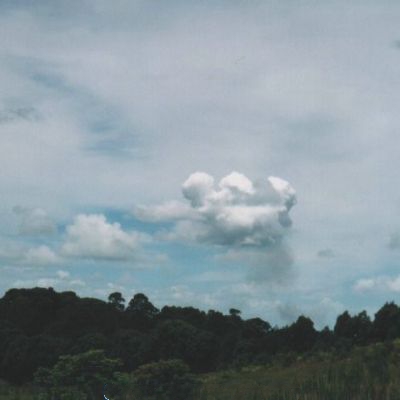
Cloud type: Cirrostratus (Cs)